Alvarez Guitars

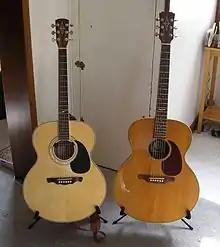
[right] Alvarez Artist Series Jumbo size guitar

Alvarez Guitars manufactures many models of guitar, categorized by price point and specialty into series.